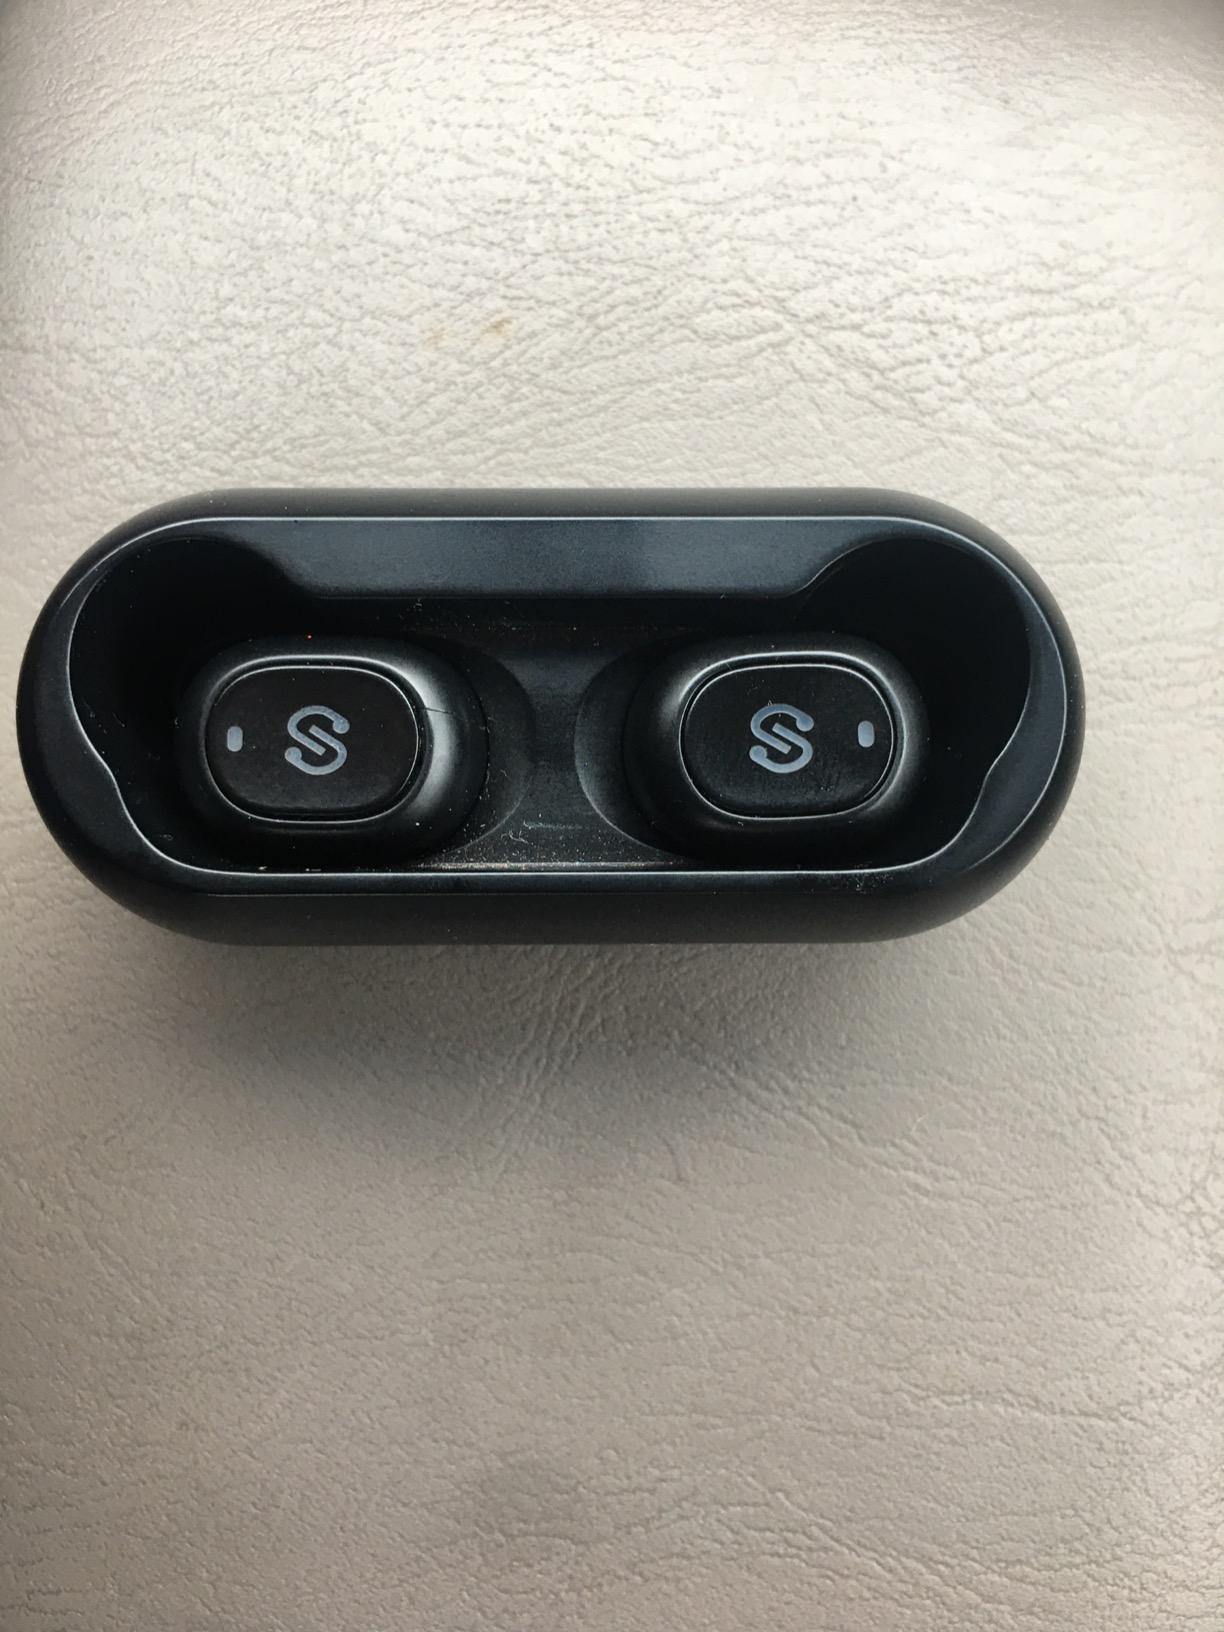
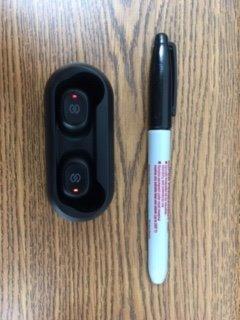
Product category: earbuds
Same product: yes